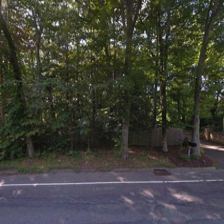
Label: streetView